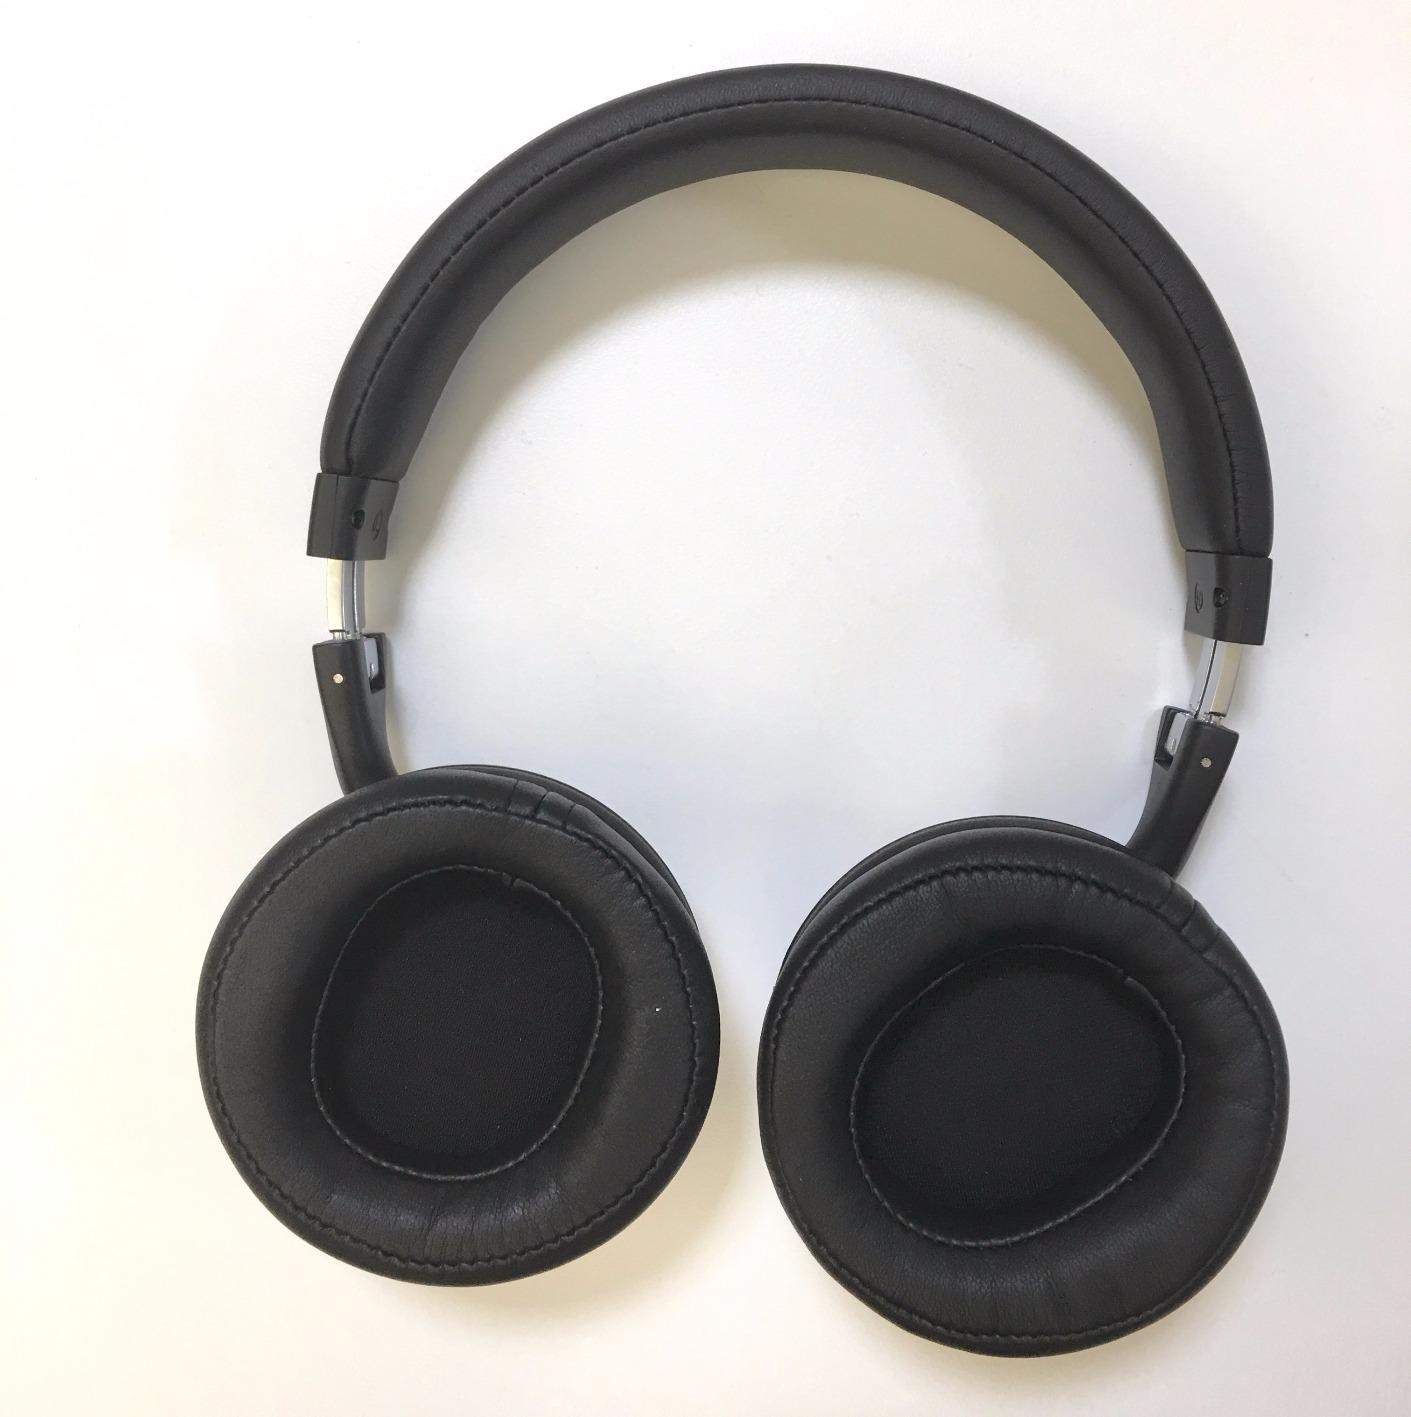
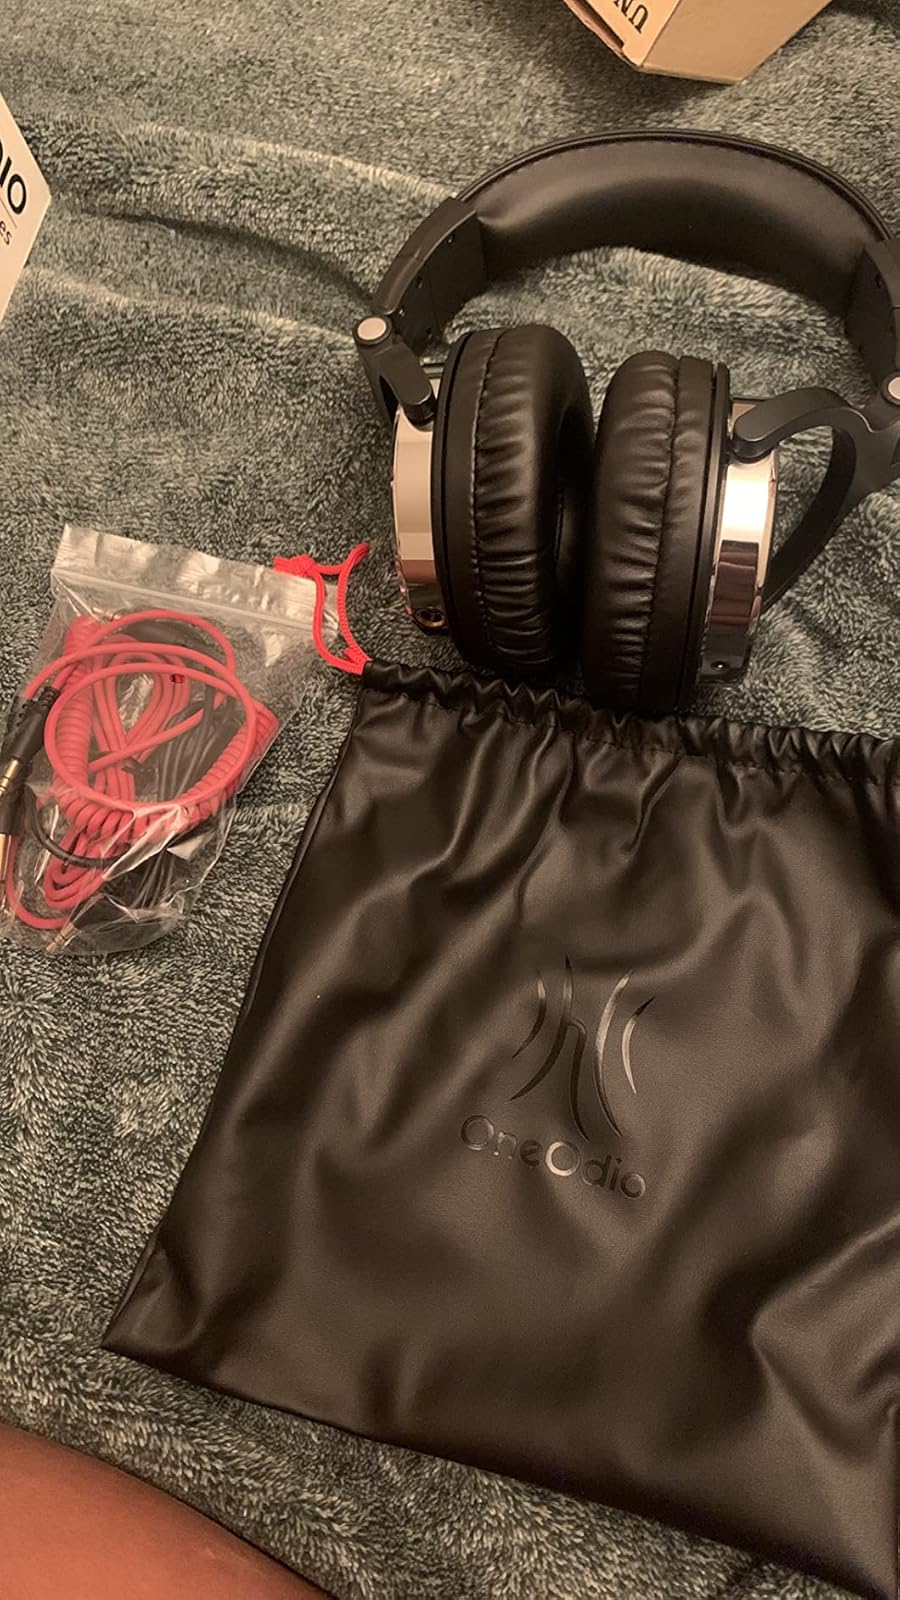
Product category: headphones
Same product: no